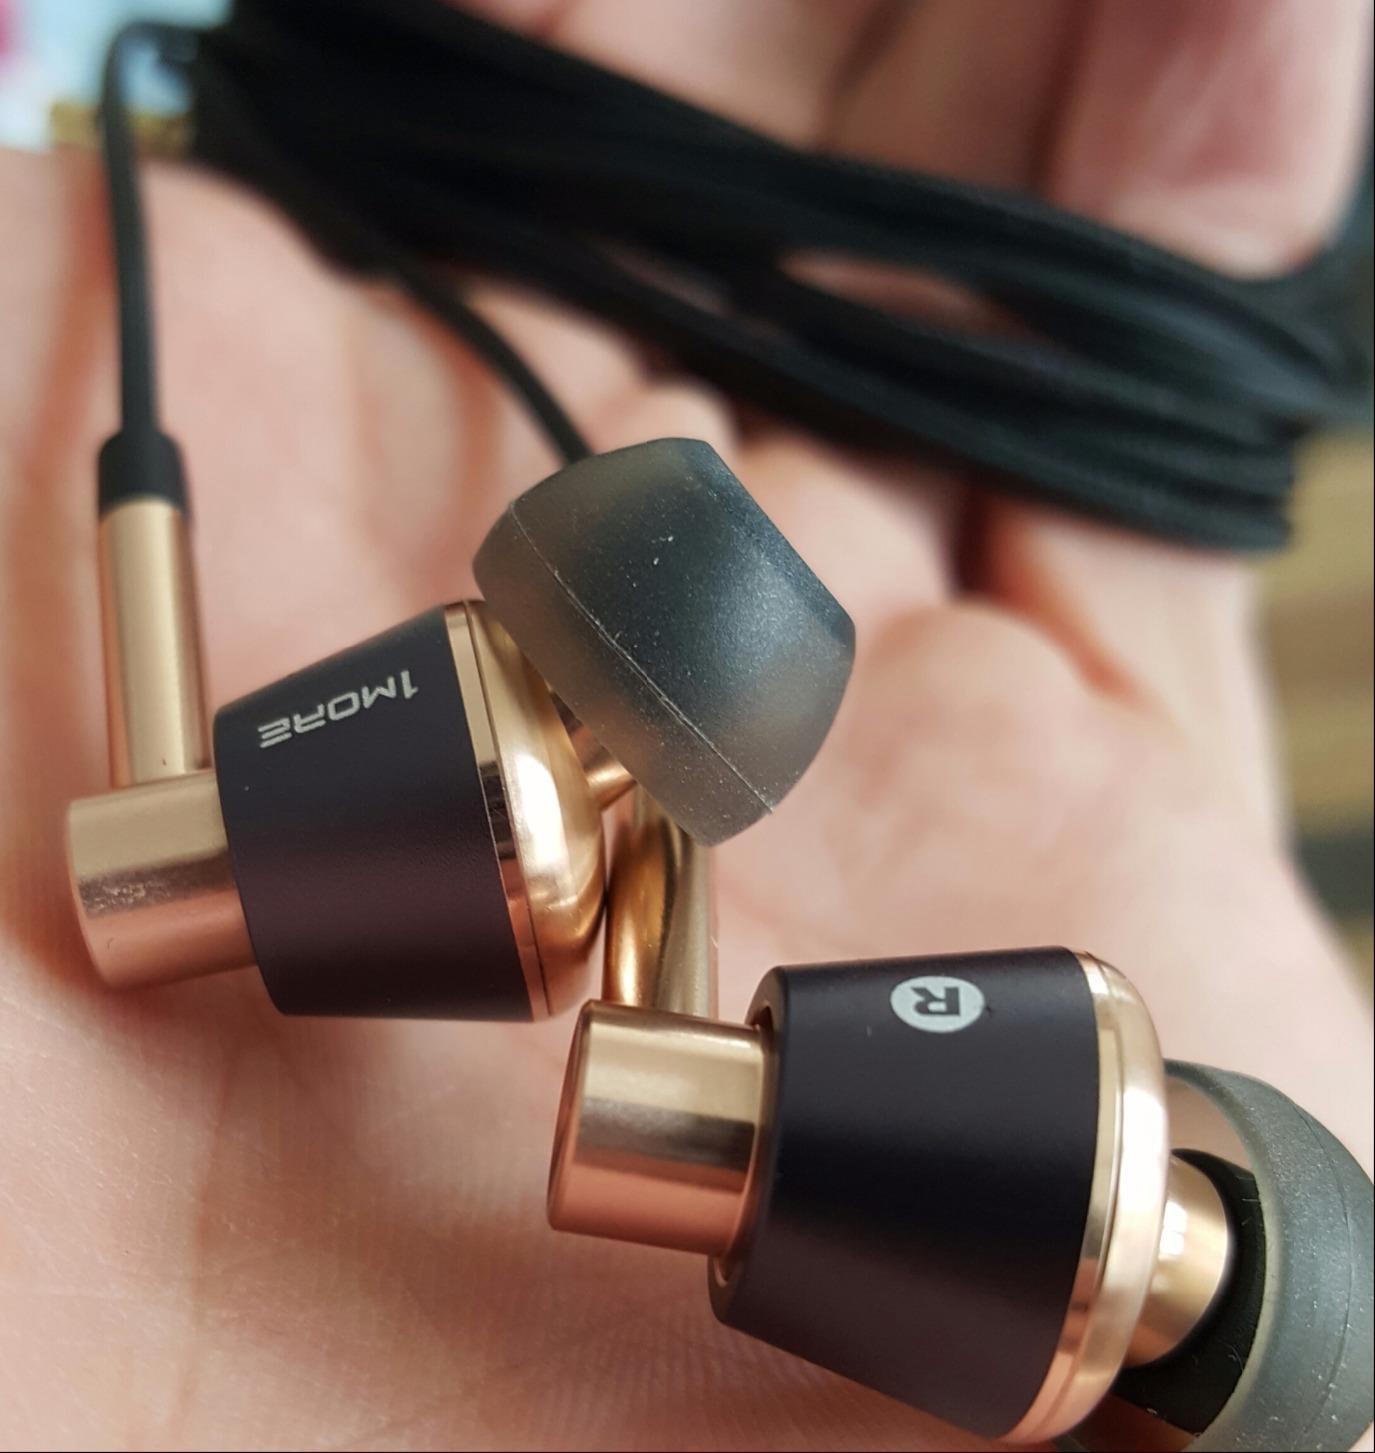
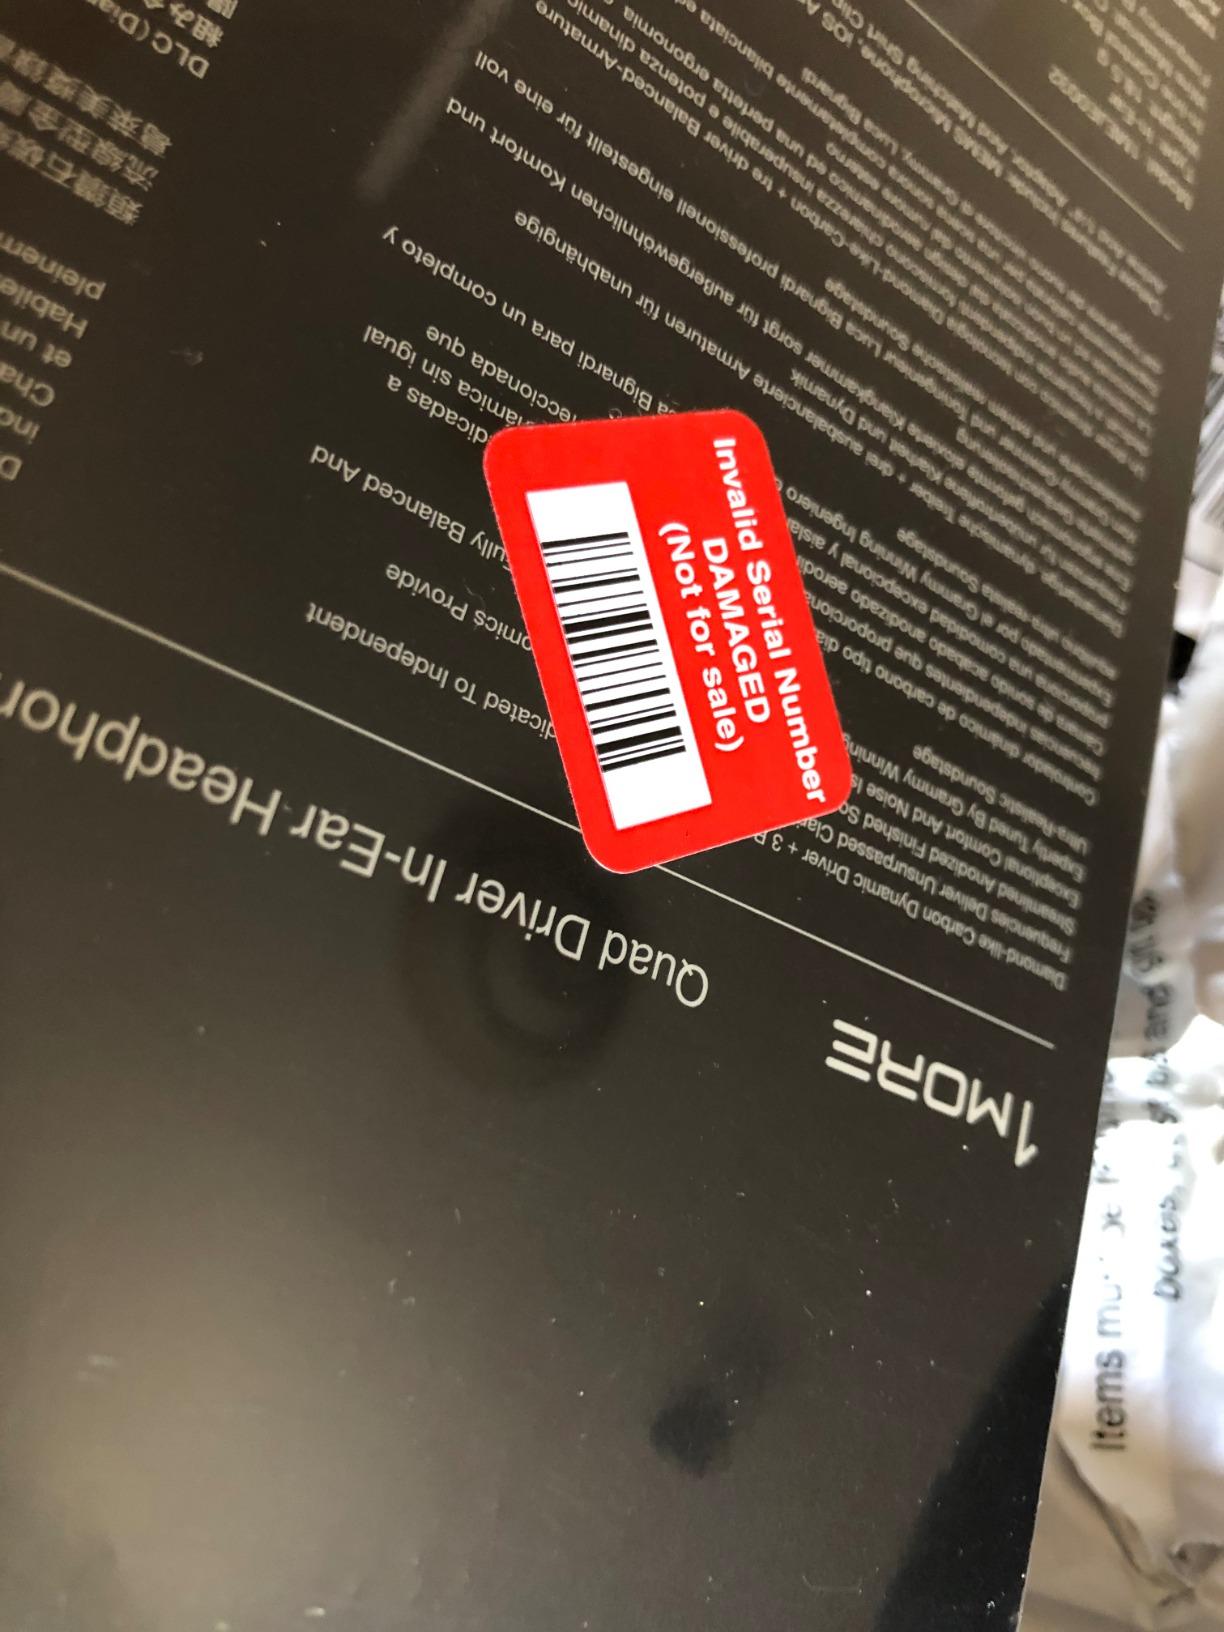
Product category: headphones
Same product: no